Shawnee

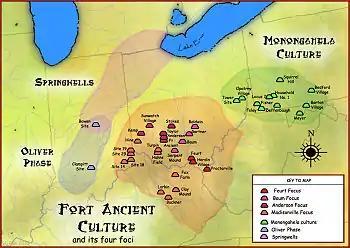
Fort Ancient Monongahela cultures

Some scholars believe that the Shawnee descend from the precontact Fort Ancient culture of the Ohio region, although this is not universally accepted. The Shawnee may have entered the area at a later time and occupied the Fort Ancient sites.